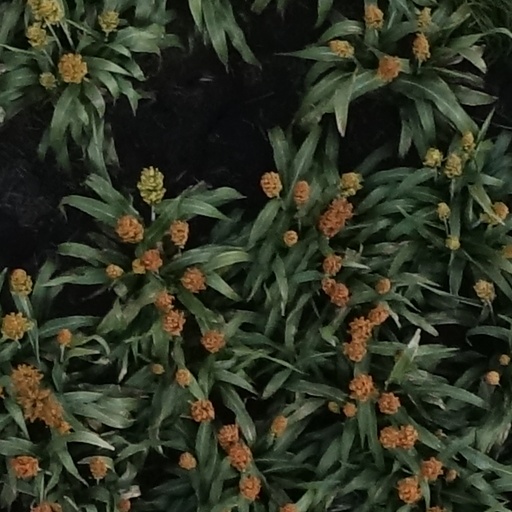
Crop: sorghum